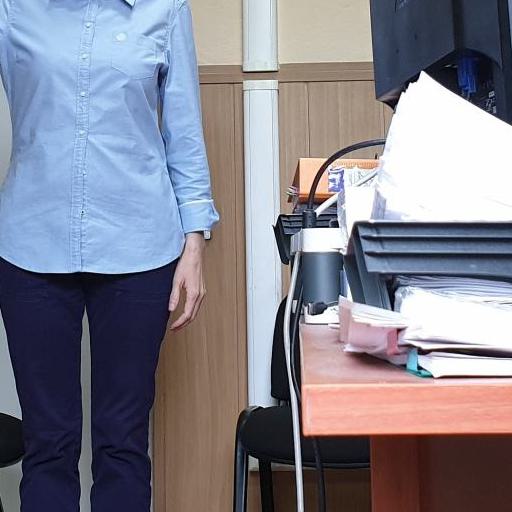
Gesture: no_gesture